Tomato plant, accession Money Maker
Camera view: vertical (180 deg); turntable rotation: 0 degrees
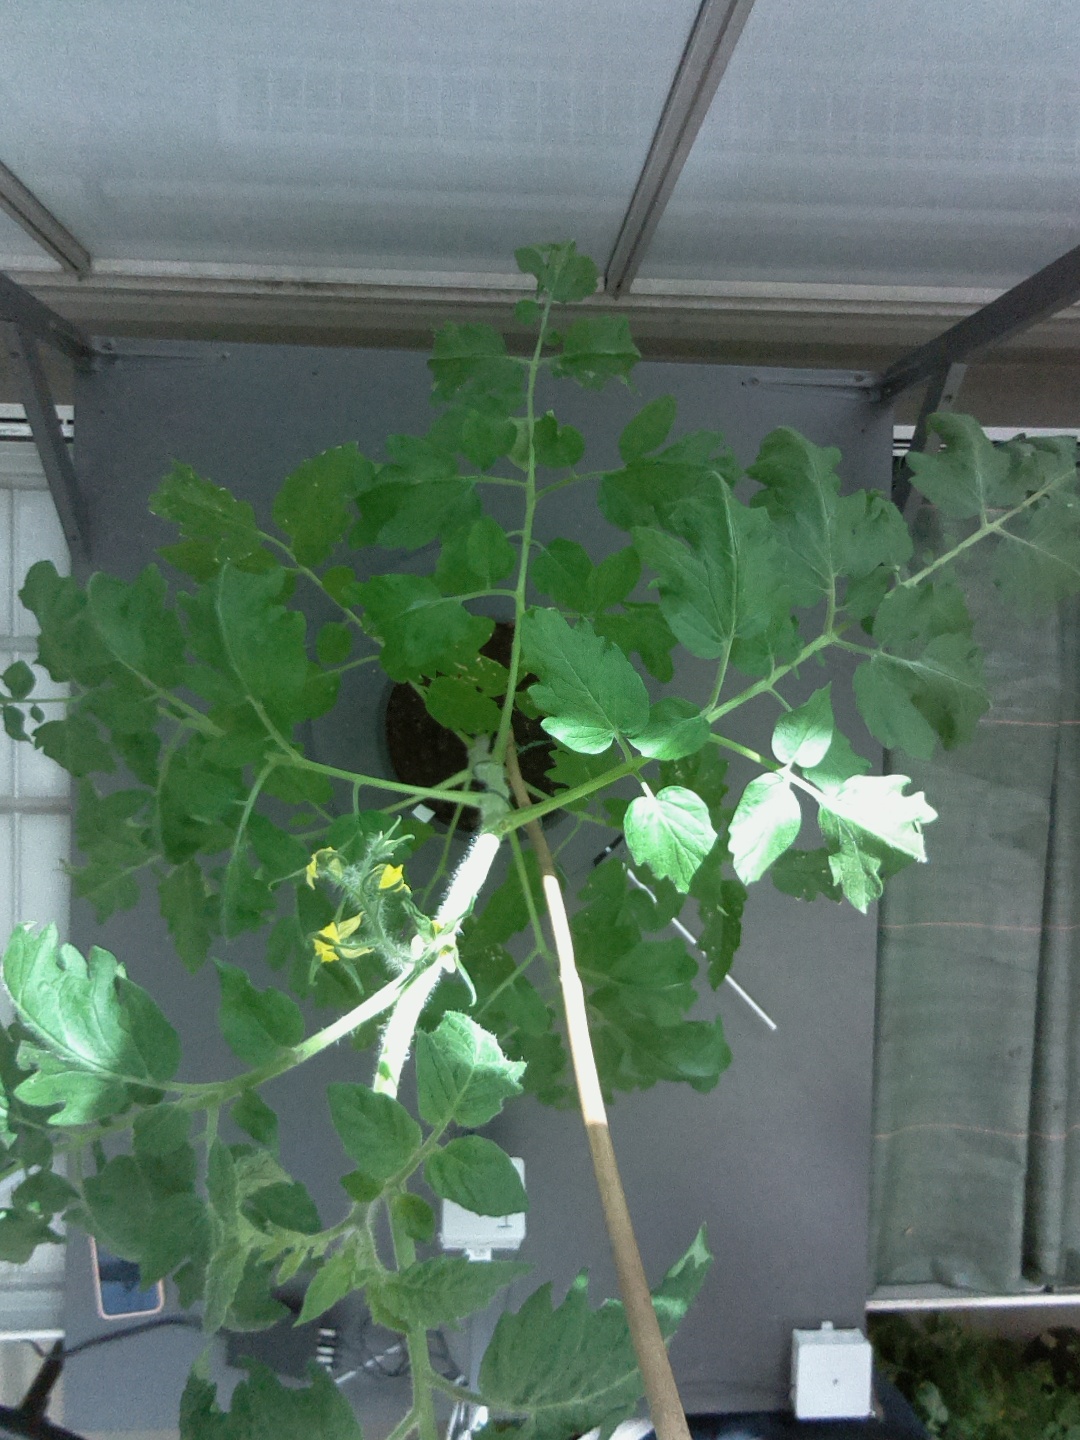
BBCH growth stage 63: 30%-40% of flowers open